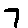
Label: 7